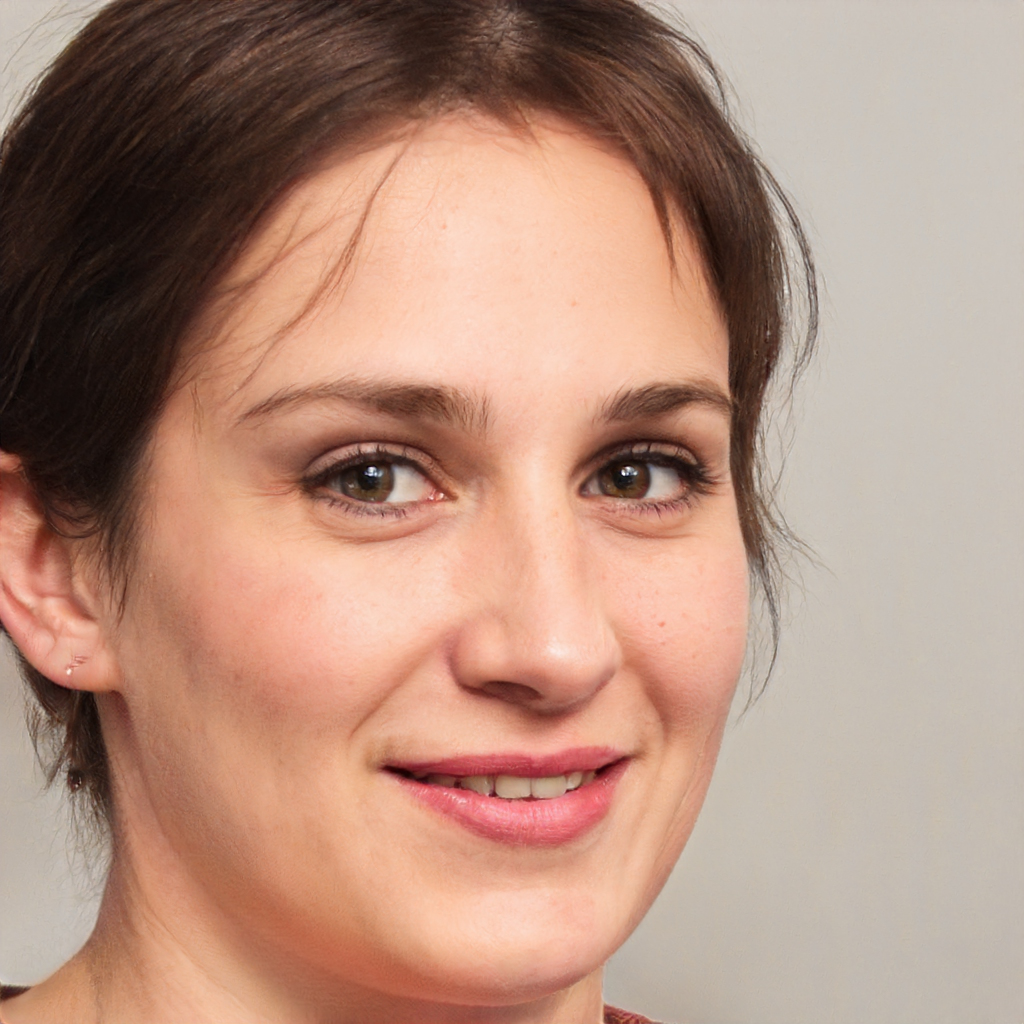
Label: Colored